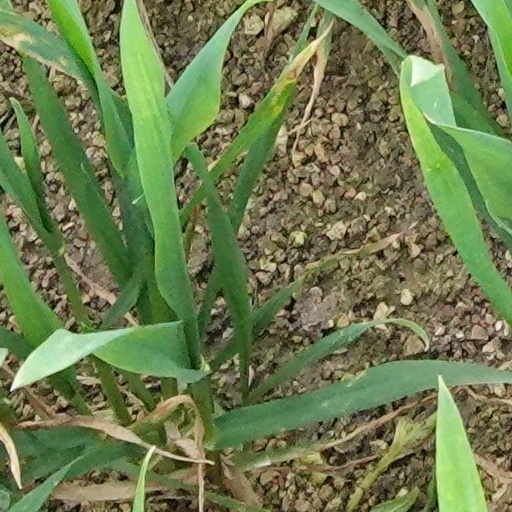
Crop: wheat